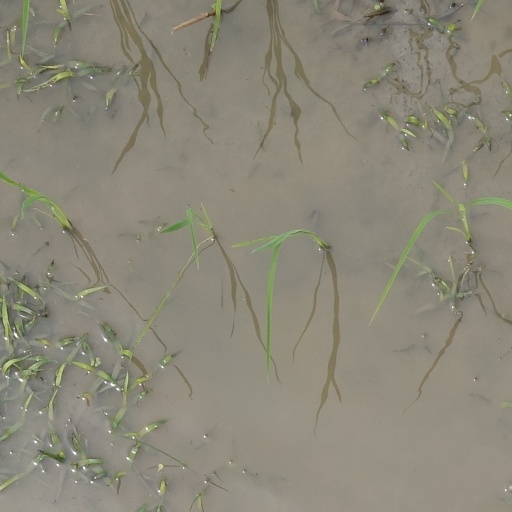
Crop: rice